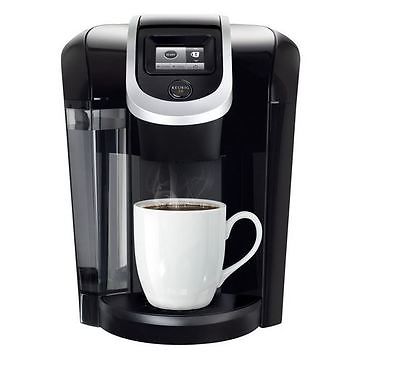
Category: coffee maker